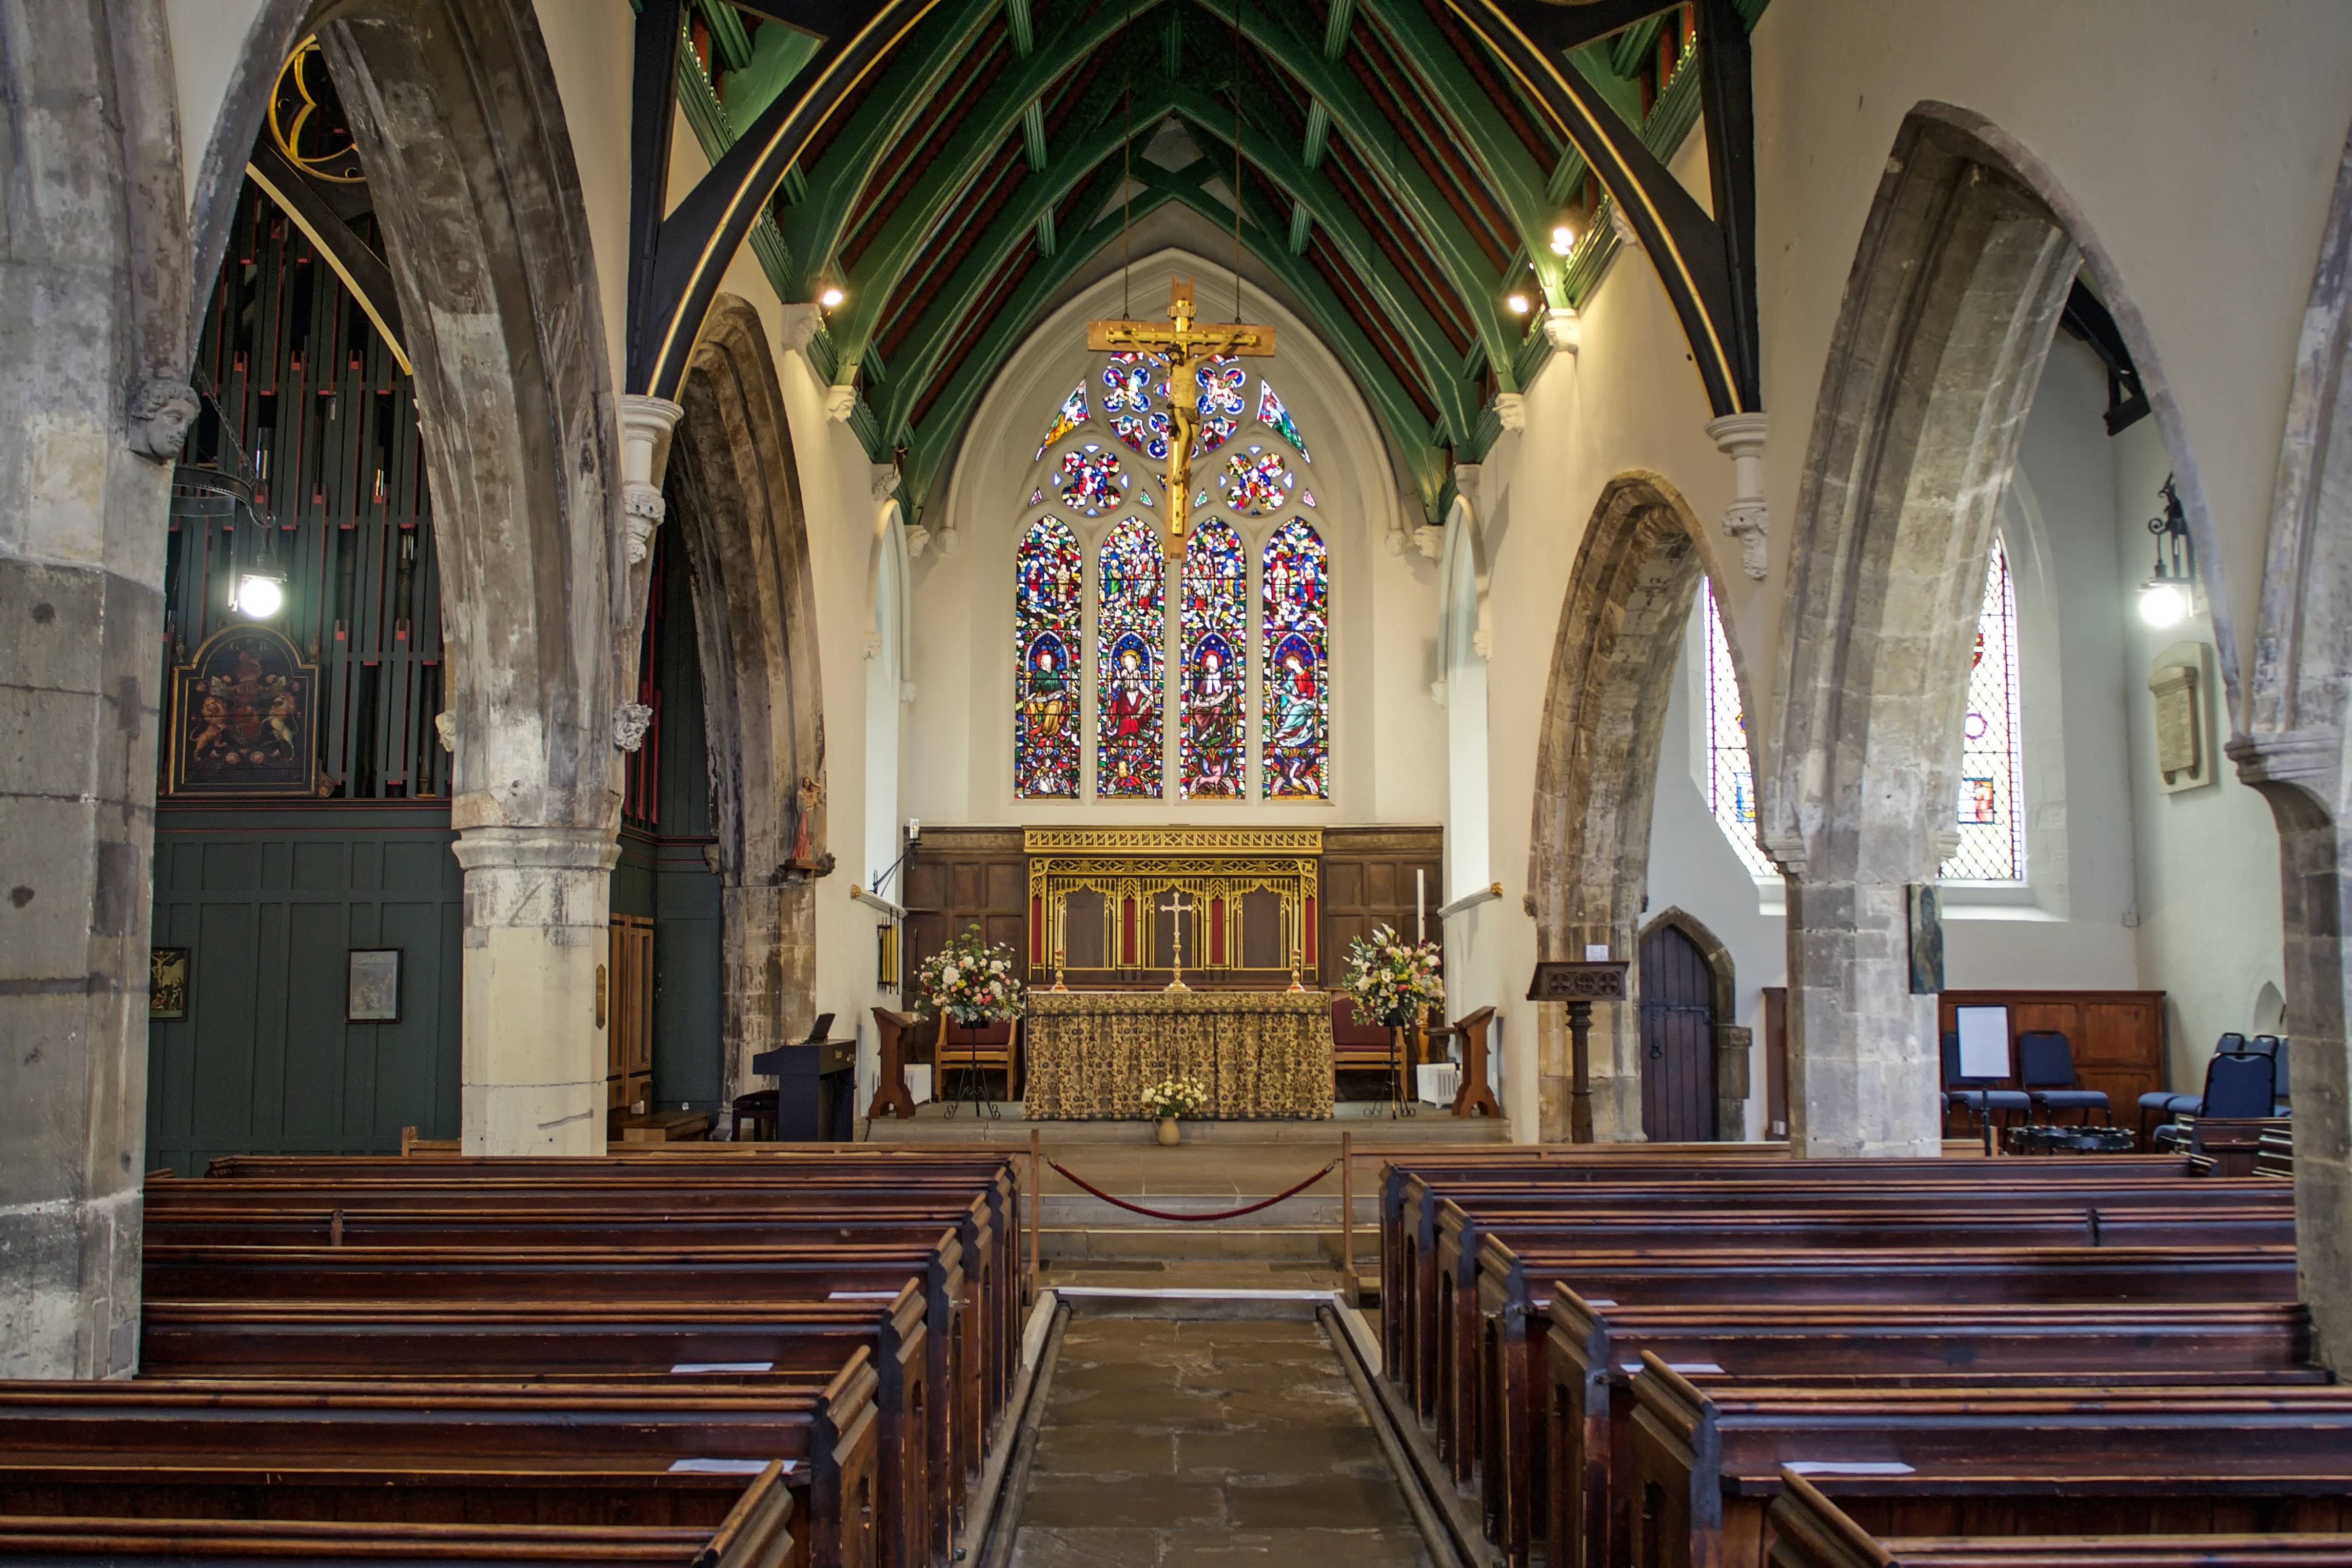
architecture, building, church, cathedral, chapel, place of worship, aisle, england, altar, shrine, synagogue, york, basilica, interior view, st helen stone gate, glass makers